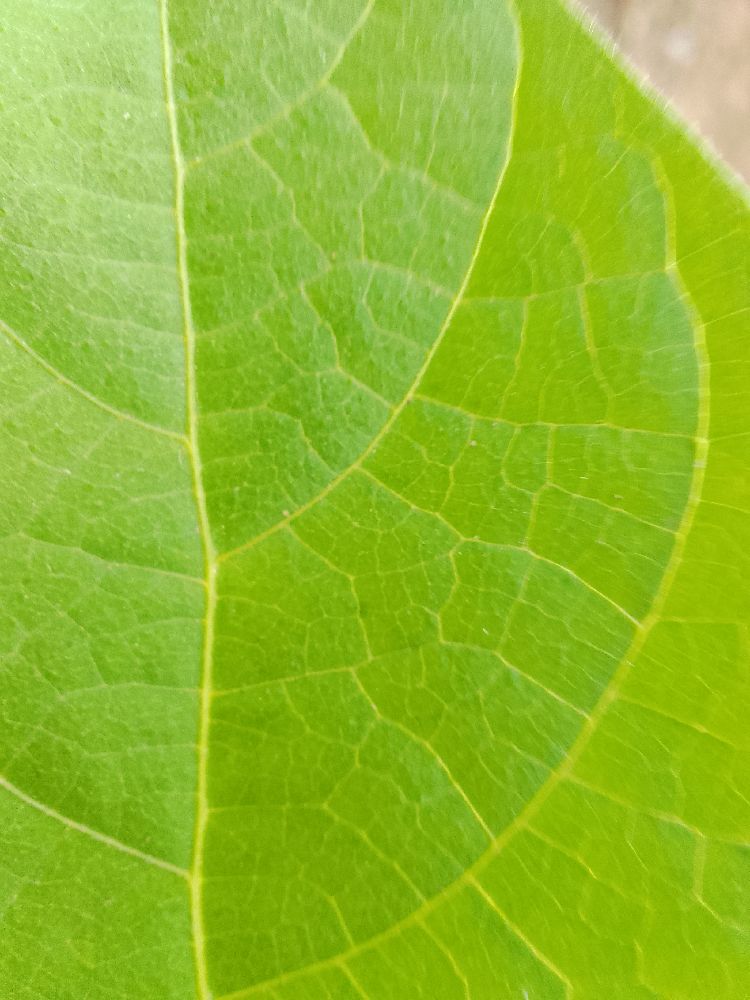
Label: healthy